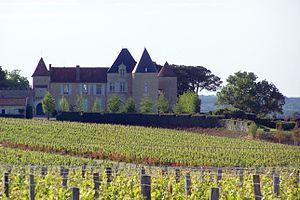
Château d'Yquem à Sauternes (Gironde, France)